Hatteras Weather Bureau Station

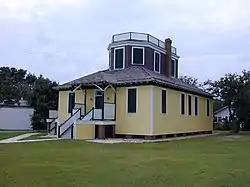

The Hatteras Weather Bureau Station is a wood-frame building in Hatteras, North Carolina built in 1901 for what was then called the U.S. Weather Bureau. The then-remote location on the Outer Banks of North Carolina provided data on conditions in the Atlantic Ocean from a fixed location that was farther into the ocean environment than any on the Atlantic coast. The building served as a weather station from 1902 to 1946, when it was converted to living quarters for Weather Bureau personnel. In 1952 the property was turned over to the U.S. Coast Guard, which used it until 1958, when it was transferred to the National Park Service for use by Cape Hatteras National Seashore. From 1958 to 1976 the building was used as a research station, first by Duke University and later by North Carolina State University for investigations concerning marine invertebrates.